The Lady and the Duke

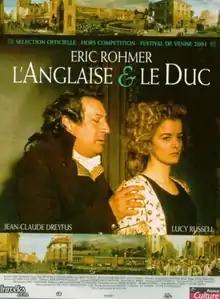
Theatrical release poster

The Lady and the Duke is a 2001 historical, dystopian, and romantic drama film, set during the Reign of Terror. It was written and directed by French New Wave filmmaker Éric Rohmer, and adapted from the memoirs "Ma vie sous la révolution" ("Journal of My Life During the French Revolution") by Grace Elliott.